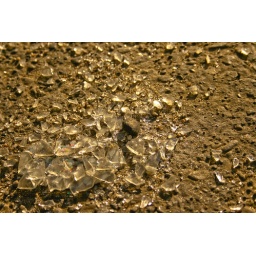
Didn't turn out as I had hoped... You can see hints of teal / red paper in there.